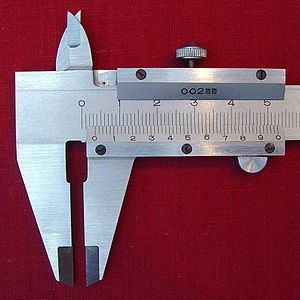
Skydelære
Skydelære, hvor afstanden mellem kæberne er 3,6 mm
En skydelære er et instrument til at måle længder indtil ca. 15 centimeter, normalt, men de findes også i større udgaver, med en nøjagtighed ned til 2/100 millimeter. En rutineret bruger måler med en præcision på 1/100 millimeter. Den består af en lineal med en skyder, som kan bevæge sig langs linealen. Begge dele er forsynet med kæber, og afstanden mellem disse kæber kan aflæses på linealens skala.